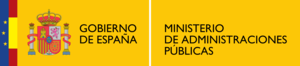
Le ministère de la Politique territoriale et de la Fonction publique est le département ministériel responsable des relations entre l'État et les Communautés autonomes et autres entités locales, et de la fonction publique en Espagne.